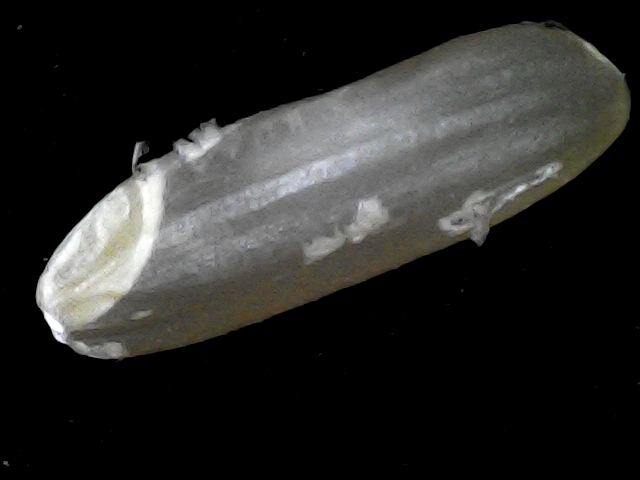
Rice variety: BR23